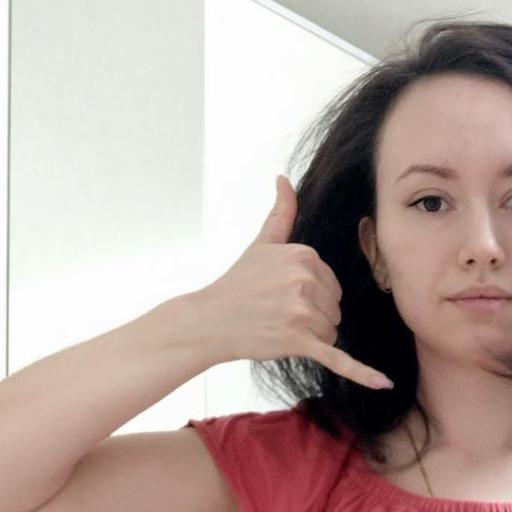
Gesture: call